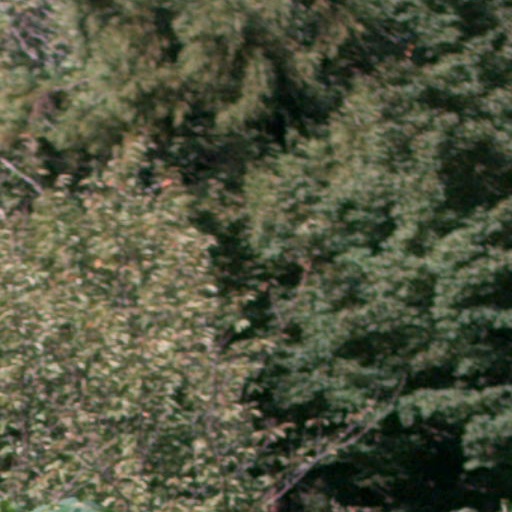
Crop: cassava